Pied stilt

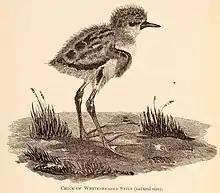
An illustration of a juvenile pied stilt (1888)

The pied stilt grows to a length of about with a wingspan of about . The back of the head and neck, the back and the upper surfaces of the wings are glossy greenish-black. The undersides of the wings are plain black and the remainder of the plumage is white, apart from the tail feathers which are tinged with grey. The long, thin legs are pink and the toes have black claws. The long slender beak is black and the irises and the eyelids are red.